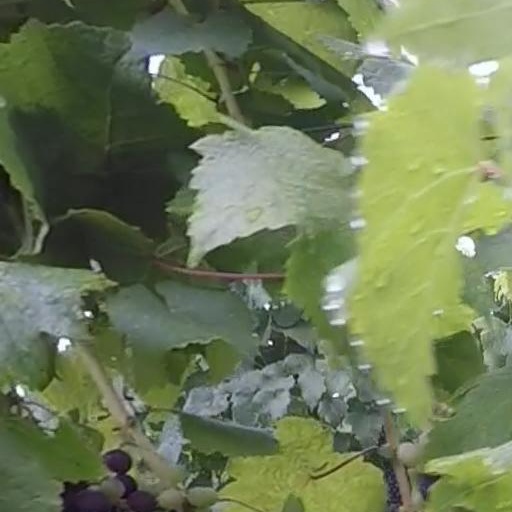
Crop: grape